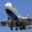
Label: airplane